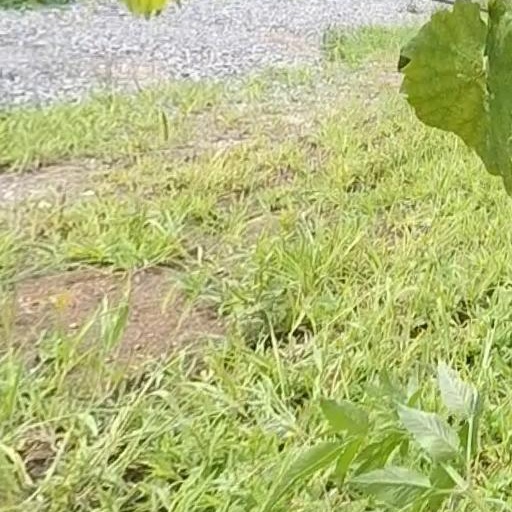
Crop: grape